Matt Stone Racing

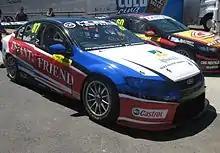
Matt Stone Racing Ford FG Falcon in which Ashley Walsh placed second in the 2013 Dunlop V8 Supercar Series

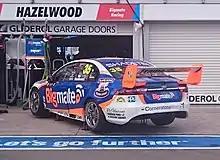
Todd Hazelwood contested the 2018 Supercars Championship driving a Ford Falcon FG X (pictured) and a Holden Commodore VF for Matt Stone Racing

In 2011, Matt Stone the son of Stone Brothers Racing (SBR) co-owner Jim, was given the opportunity to run a former SBR Ford BF Falcon in the 2011 development series with Robert Cregan driving. In 2012, the team expanded to two Falcon BFs, with Daniel Jilesen and Ashley Walsh joining the team. After two rounds the team expanded to three cars, with the SBR entered Ford FG Falcon of Scott McLaughlin entry transferred to the team after the signing of Mahindra Group as a minor sponsor, conflicted with SBR's Ford sponsorship. McLaughlin went on to win the series. In 2013, the team entered three Falcon FGs with Michael Hector, George Miedecke and Ashley Walsh driving. In 2014, the team again fielded three FGs with Todd Hazelwood, Michael Hector and Ashley Walsh driving. Steven Johnson drove a fourth car at the Townsville and Queensland rounds. Ryal Harris drove the fourth car at Bathurst. Shae Davies replaced Hector for the final round in Sydney. In 2015, the team only fielded two FG Falcons, with Todd Hazelwood and Shae Davies competing in all of the rounds, finishing the championship in 4th and 8th places respectively. In 2016, the team purchased a Holden VF Commodore for Hazelwood. Adam Marjoram joined the team and raced in an FG Falcon. Hazelwood finished the year in 3rd place, while Marjoram finished in 13th.